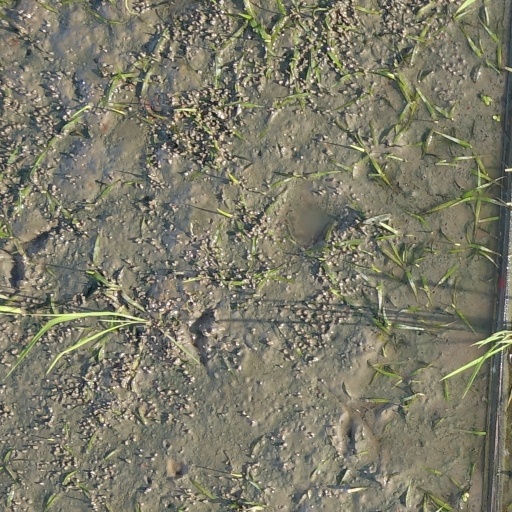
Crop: rice